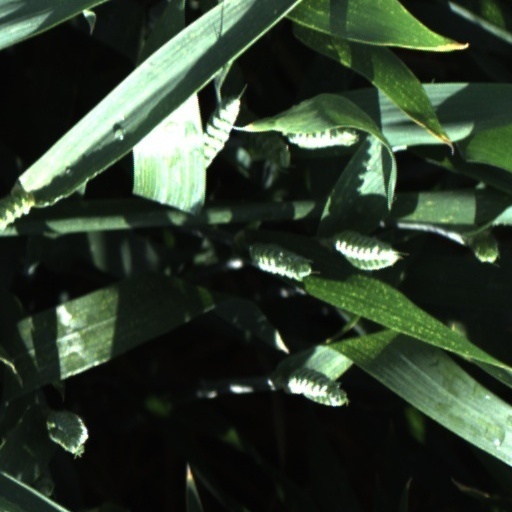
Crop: wheat